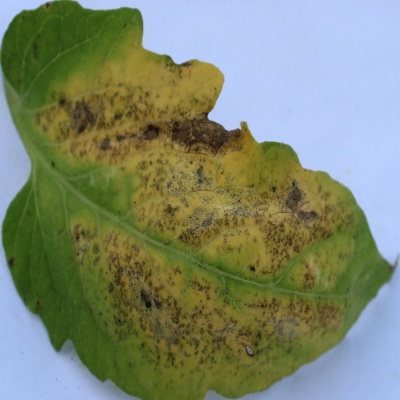
Crop: Tomato
Condition: verticulium wilt